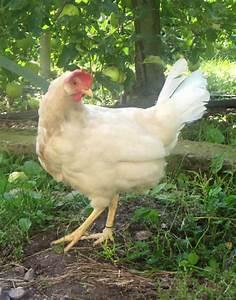
chicken